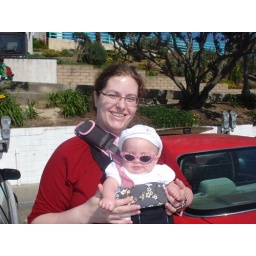
&amp;quot;Daddy had to go running with work people so momma and I walked by the water and checked out the surfers.&amp;quot;